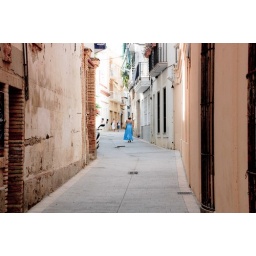
A beautiful dress in beautiful blue